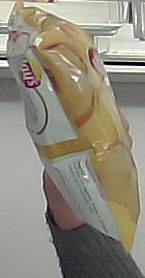
Product: lays_classic